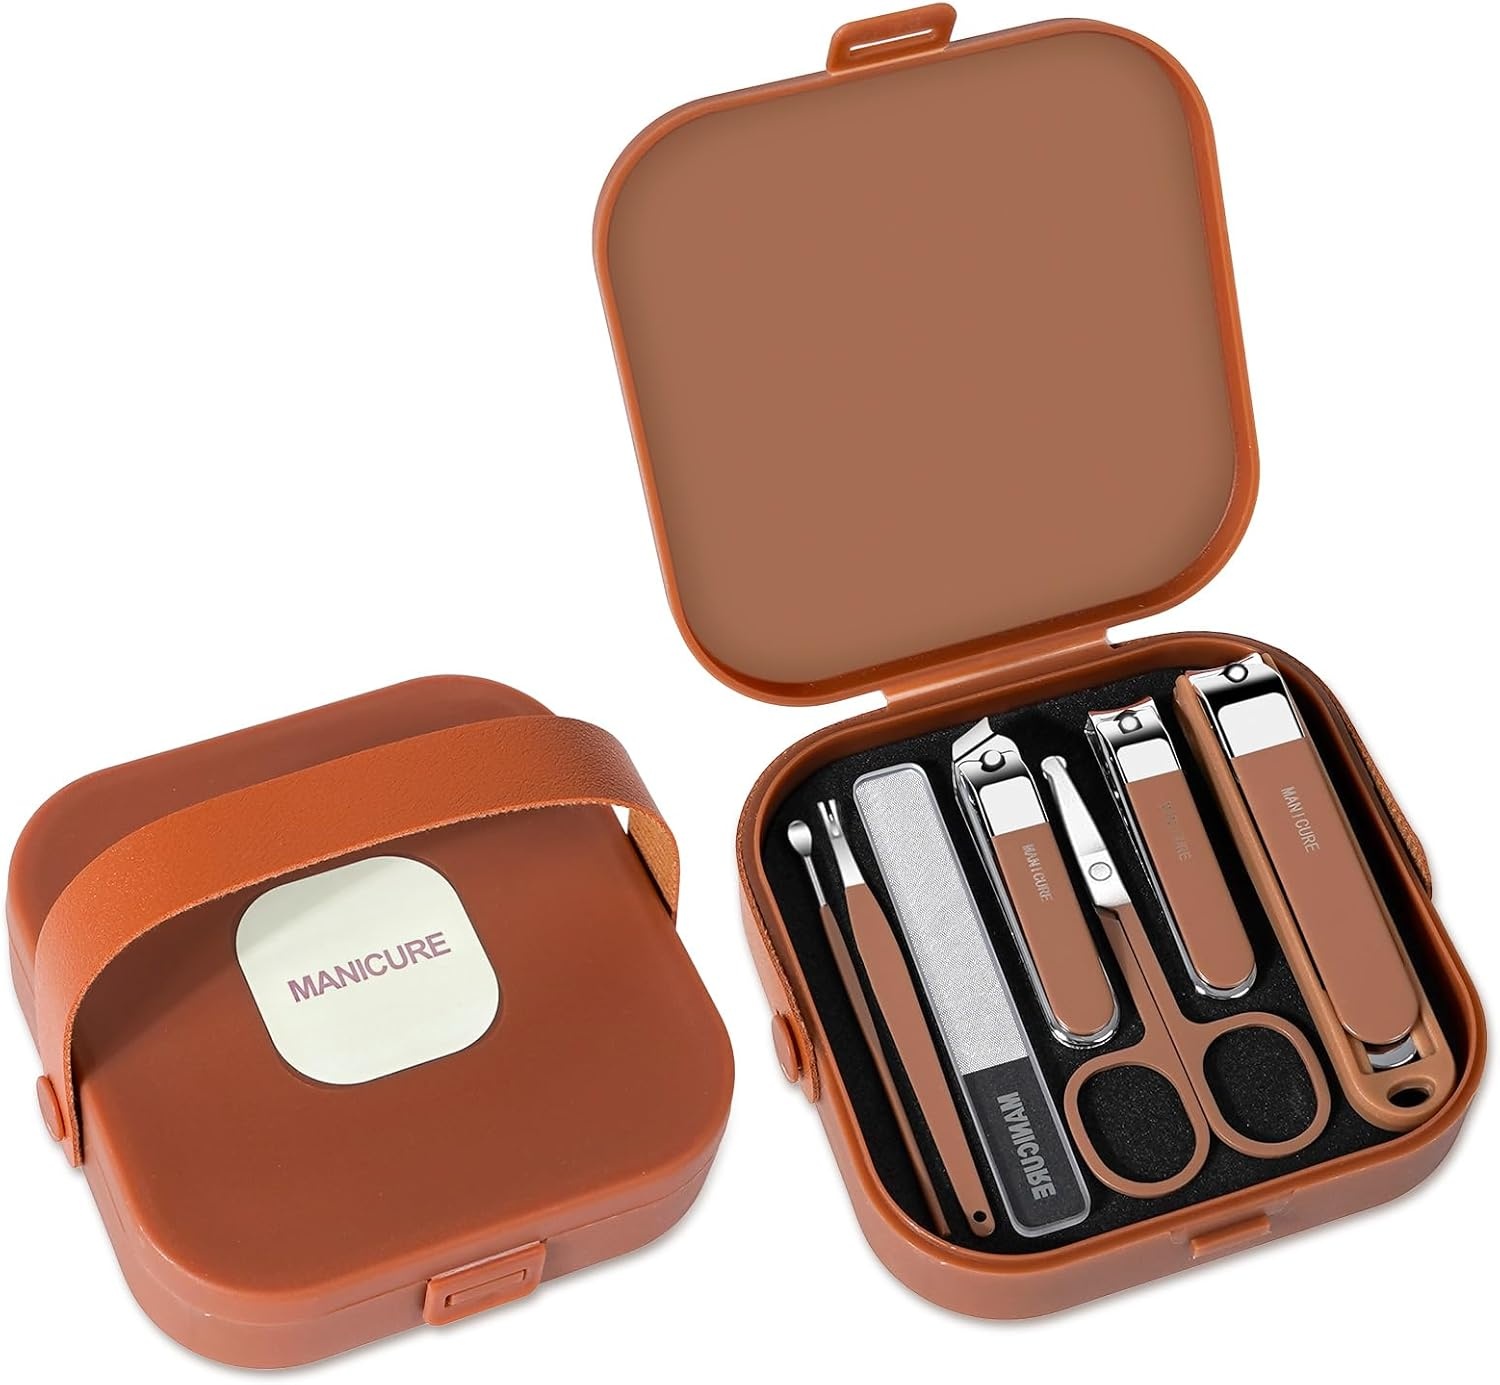
Nail Clippers Set for Men and Women 7 Pieces Stainless Steel Grooming Kits, Fingernail and Toenail Clipper Cutters with Luxurious Travel Case Nail Care Tools Manicure Pedicure Kit, Brown
Overview Color : D-brown Brand : SHANCHAHUA Material : Metal, synthetic resin Blade Edge : Straight Blade Material : High Carbon Steel, Metal About this item 【Manicure Set】:The professional manicure set contains 7 pieces of personal care tools that can achieve three functions including hand care, facial care and foot care which can meet all of you needs. 【Perfect Present】: This stainless steel manicure set is stylish, practical and portable, plus with exquisite packaging, We love it so much, it is a great present for your family or friends. 【Good Qulity Material】: This nail set is made of high-quality stainless steel, and it will not fade, after secondary processing, it is strong and durable and can trim thick nails, Rust-proof and harmless to the human body. 【Lightweight and Easy to Carry】: Portable Lightweight design making it your perfect travel partner,Easy to hold and Easy to use so for For traveling, You can put this accessories kit case in your bag and carry it wherever you go, ideal for travel also everyday life 【Perfect Present】: This stainless steel manicure set is stylish, practical and portable, plus with exquisite packaging, it is a great present for your family or friends.
Brand: CharméGlow
Category: Health & Beauty > Personal Care > Cosmetics > Cosmetic Tools > Nail Tools > Manicure Tool Sets